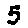
Label: 5